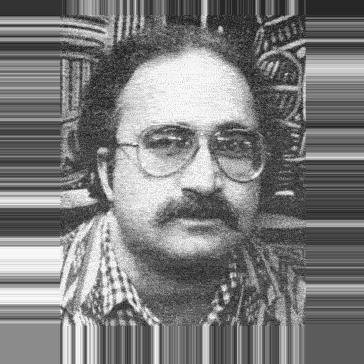
Age: 36